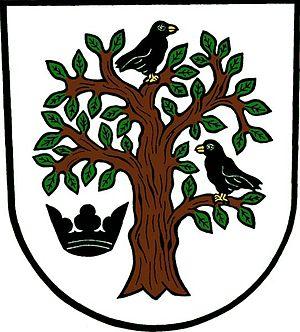
Krasov est une commune du district de Bruntál, dans la région de Moravie-Silésie, en République tchèque. Sa population s'élevait à 335 habitants en 2018.